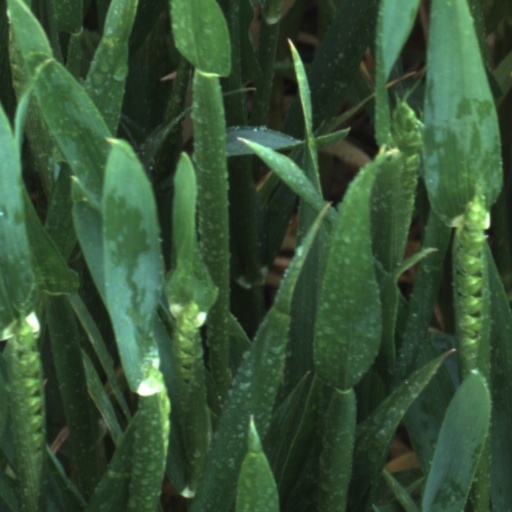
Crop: wheat